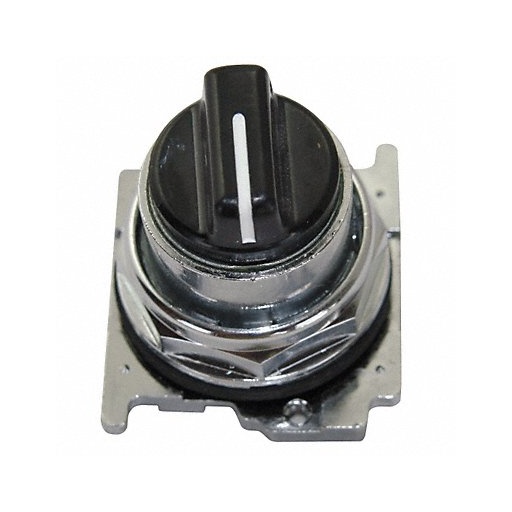
Non-Illum Selector Swtch 30mm 3 Pos Knob (10250T1322)
Non-Illuminated Selector Switch Operator 30mm 3 Position Maintained / Maintained / Maintained Action Knob Type of Operator Operator Color Black Key Removal No Key Operator Head Material Metal Bezel Material Anodized Aluminum Bezel Color Chrome NEMA Rating 3 3R 4 4X 12 13 IP Rating 65 Cam 2 Standards UL Listed CSA Certified CE Marked Key Number No Key
Brand: Eaton
Category: Hardware > Power & Electrical Supplies > Electrical Switches